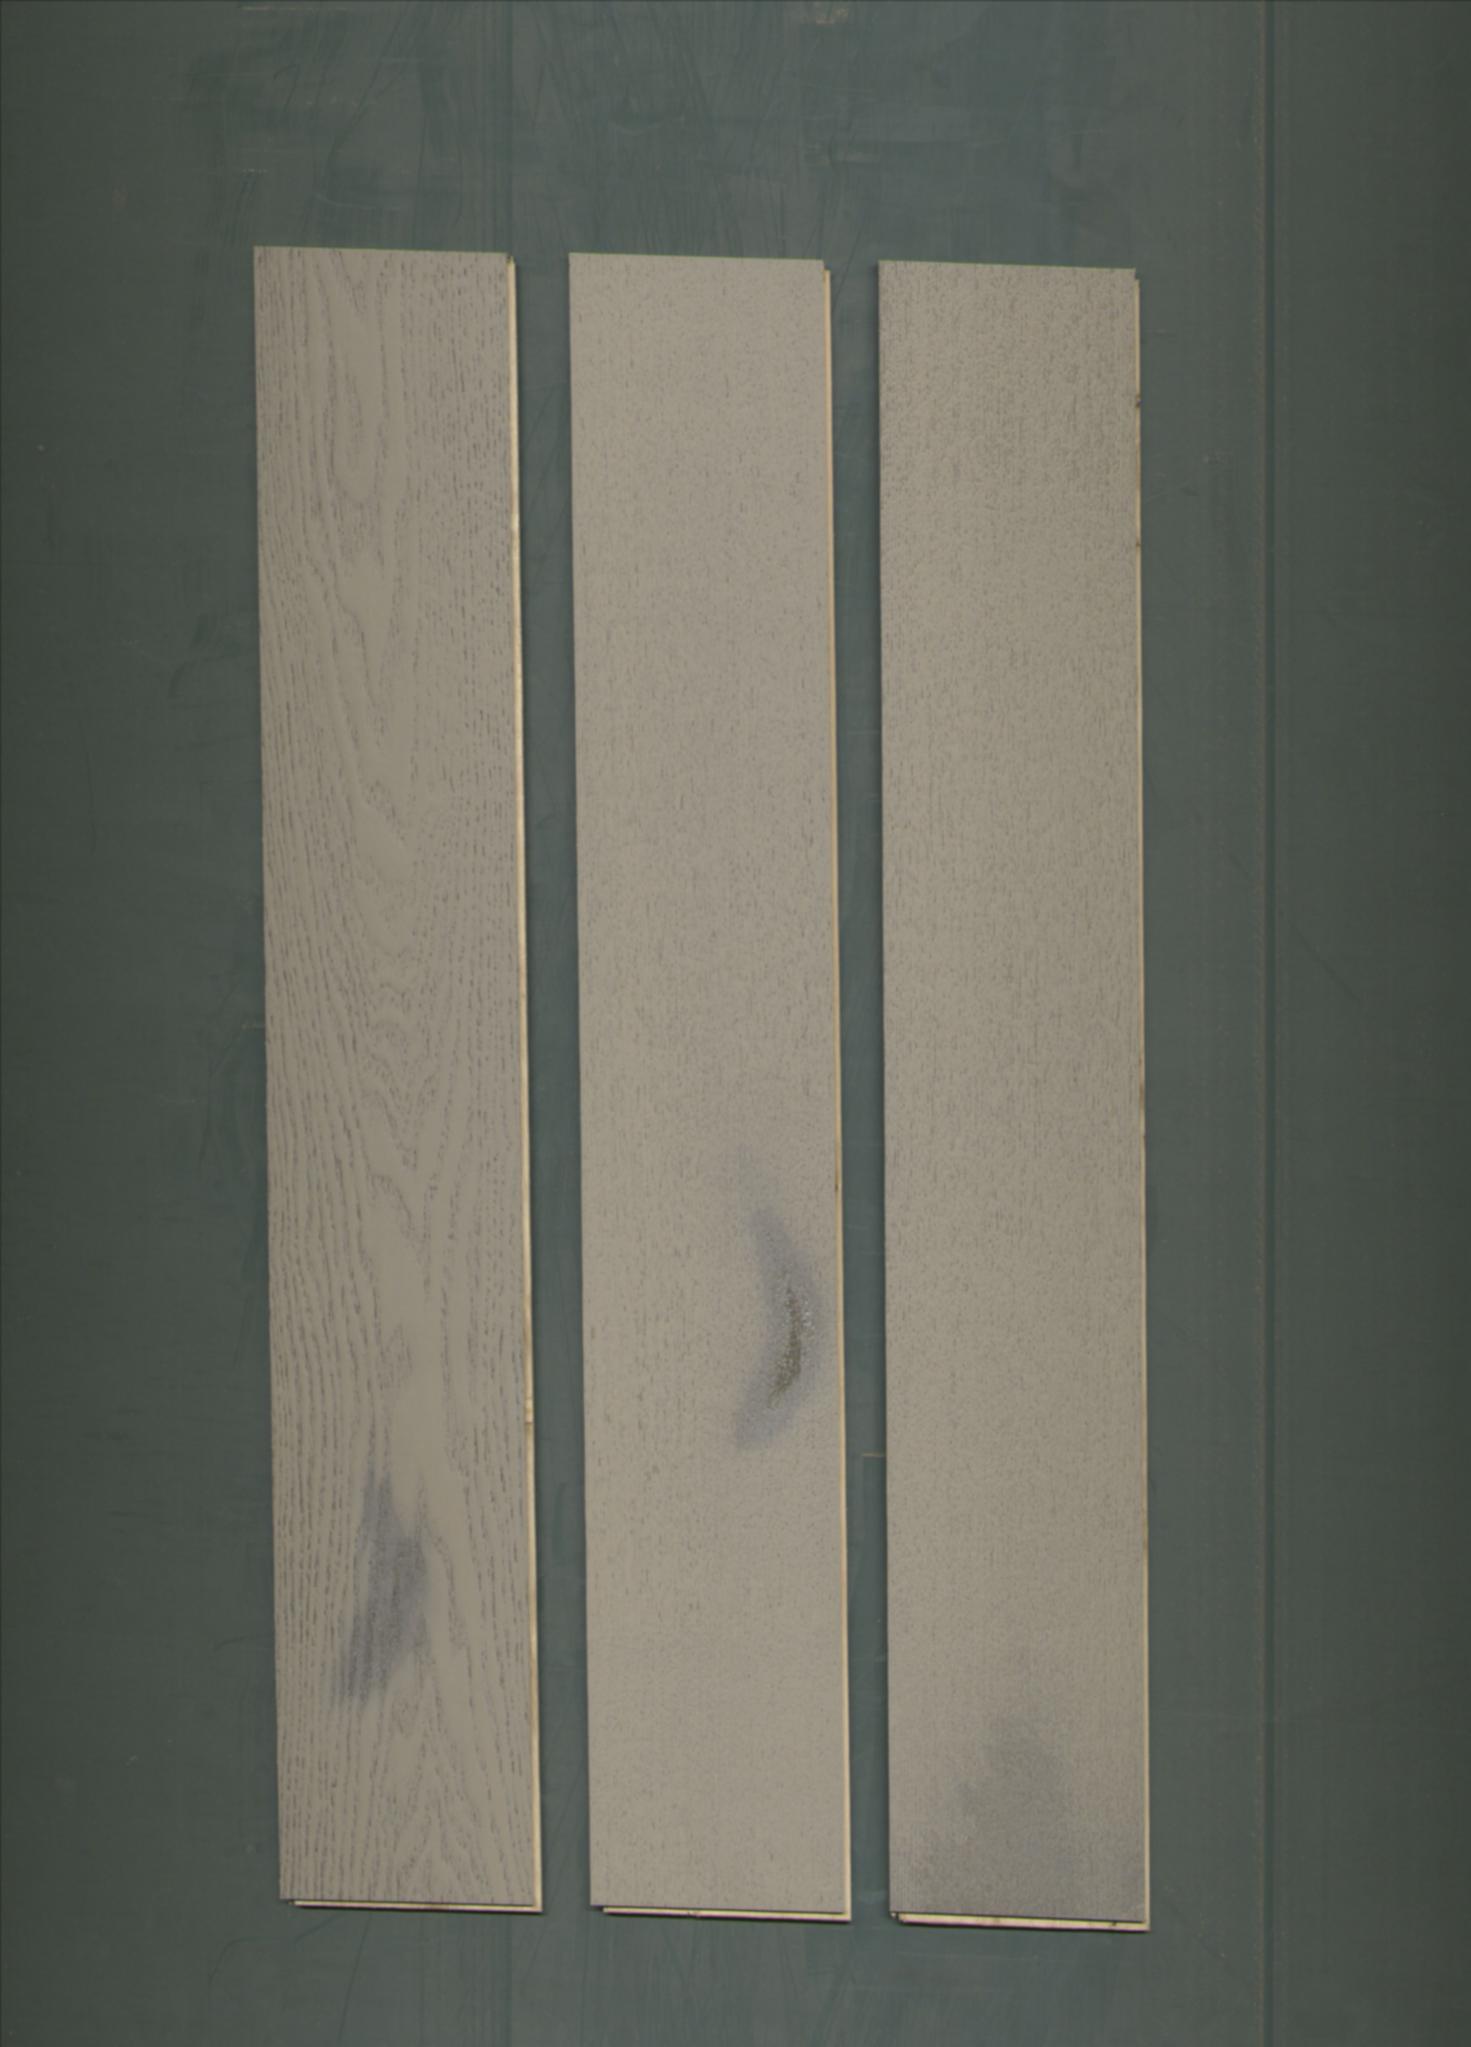
Label: mixers